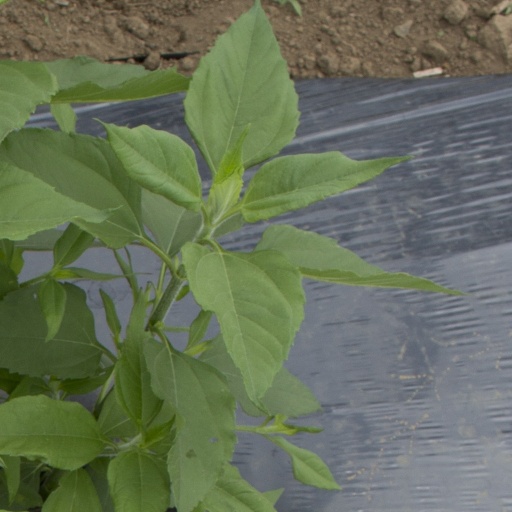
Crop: Jerusalem artichoke